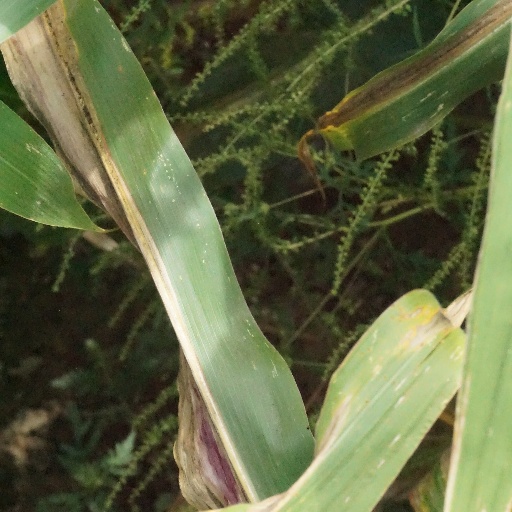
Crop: maize; corn